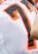
Number: 7